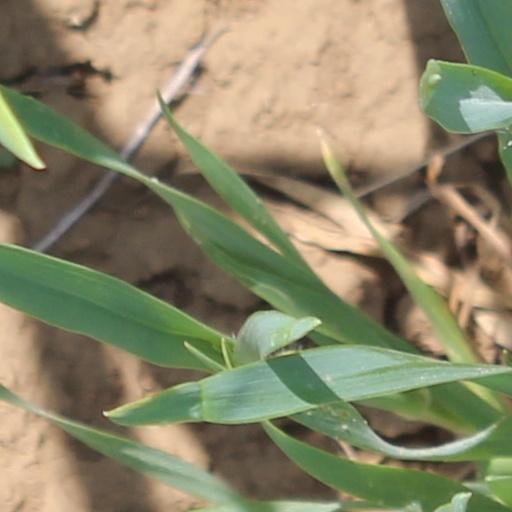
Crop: wheat